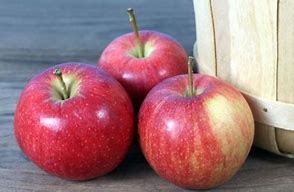
Label: apple